Fun in Acapulco

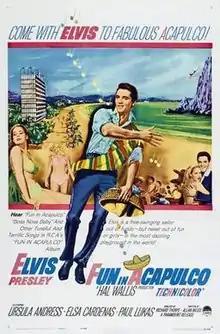
Theatrical release poster

Fun in Acapulco is a 1963 American musical comedy film starring Elvis Presley and Ursula Andress.